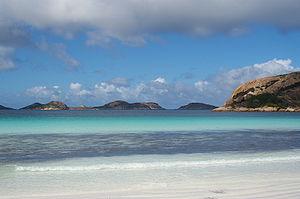
L'archipel de la Recherche est un archipel australien situé au sud de l'Australie-Occidentale. Il est formé de 105 îles et de 1 500 récifs à proximité d'Esperance. Elles constituent la réserve naturelle de la Recherche qui va du parc national du cap Le Grand à son extrémité ouest au parc national du cap Arid à l'est. L'ensemble des îles a une superficie de 97 km², une longueur de 230 km d'est en ouest et jusqu'à 50 km des côtes australiennes. La plus grande des îles est l'île du Milieu.